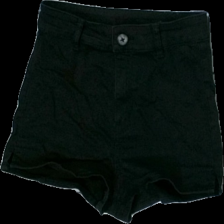
View: front
Type: Shorts
Category: Ladies
Brand: H&M
Brand text on label: divided
Colors: Black
Material: 100% cotton
Cut: Regular
Size: 34
Season: Summer
Trend: Denim
Damage location: top center
Damage 2 location: middle center
Damage 3 location: bottom center
Price range: 50-100
Recommended usage: Reuse
Description: svarta jeans shorts, luddiga